SMS Stuttgart

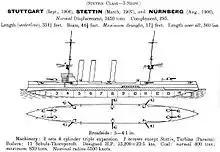
Plan and profile drawing of the class

Her propulsion system consisted of two 3-cylinder triple-expansion steam engines that drove a pair of screw propellers. Steam was provided by eleven coal-fired Marine-type water-tube boilers that were vented through three funnels. The ship's propulsion system was rated to produce for a top speed of , though she exceeded these figures in service. Normal coal storage amounted to . At a more economical pace of , the ship had a range of approximately .